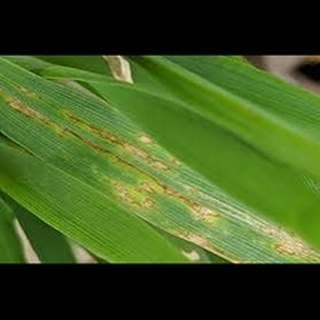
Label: wheat_leaf_blight